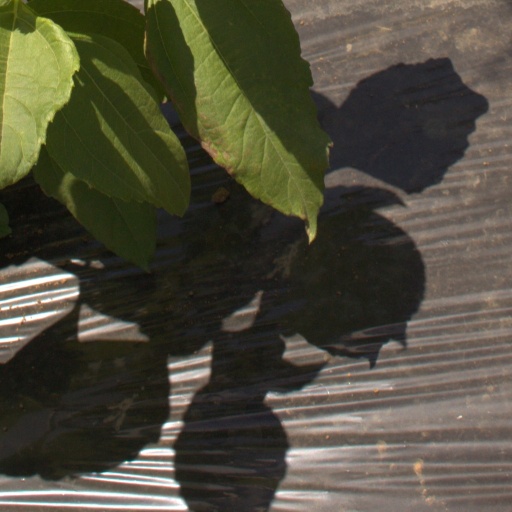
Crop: Jerusalem artichoke